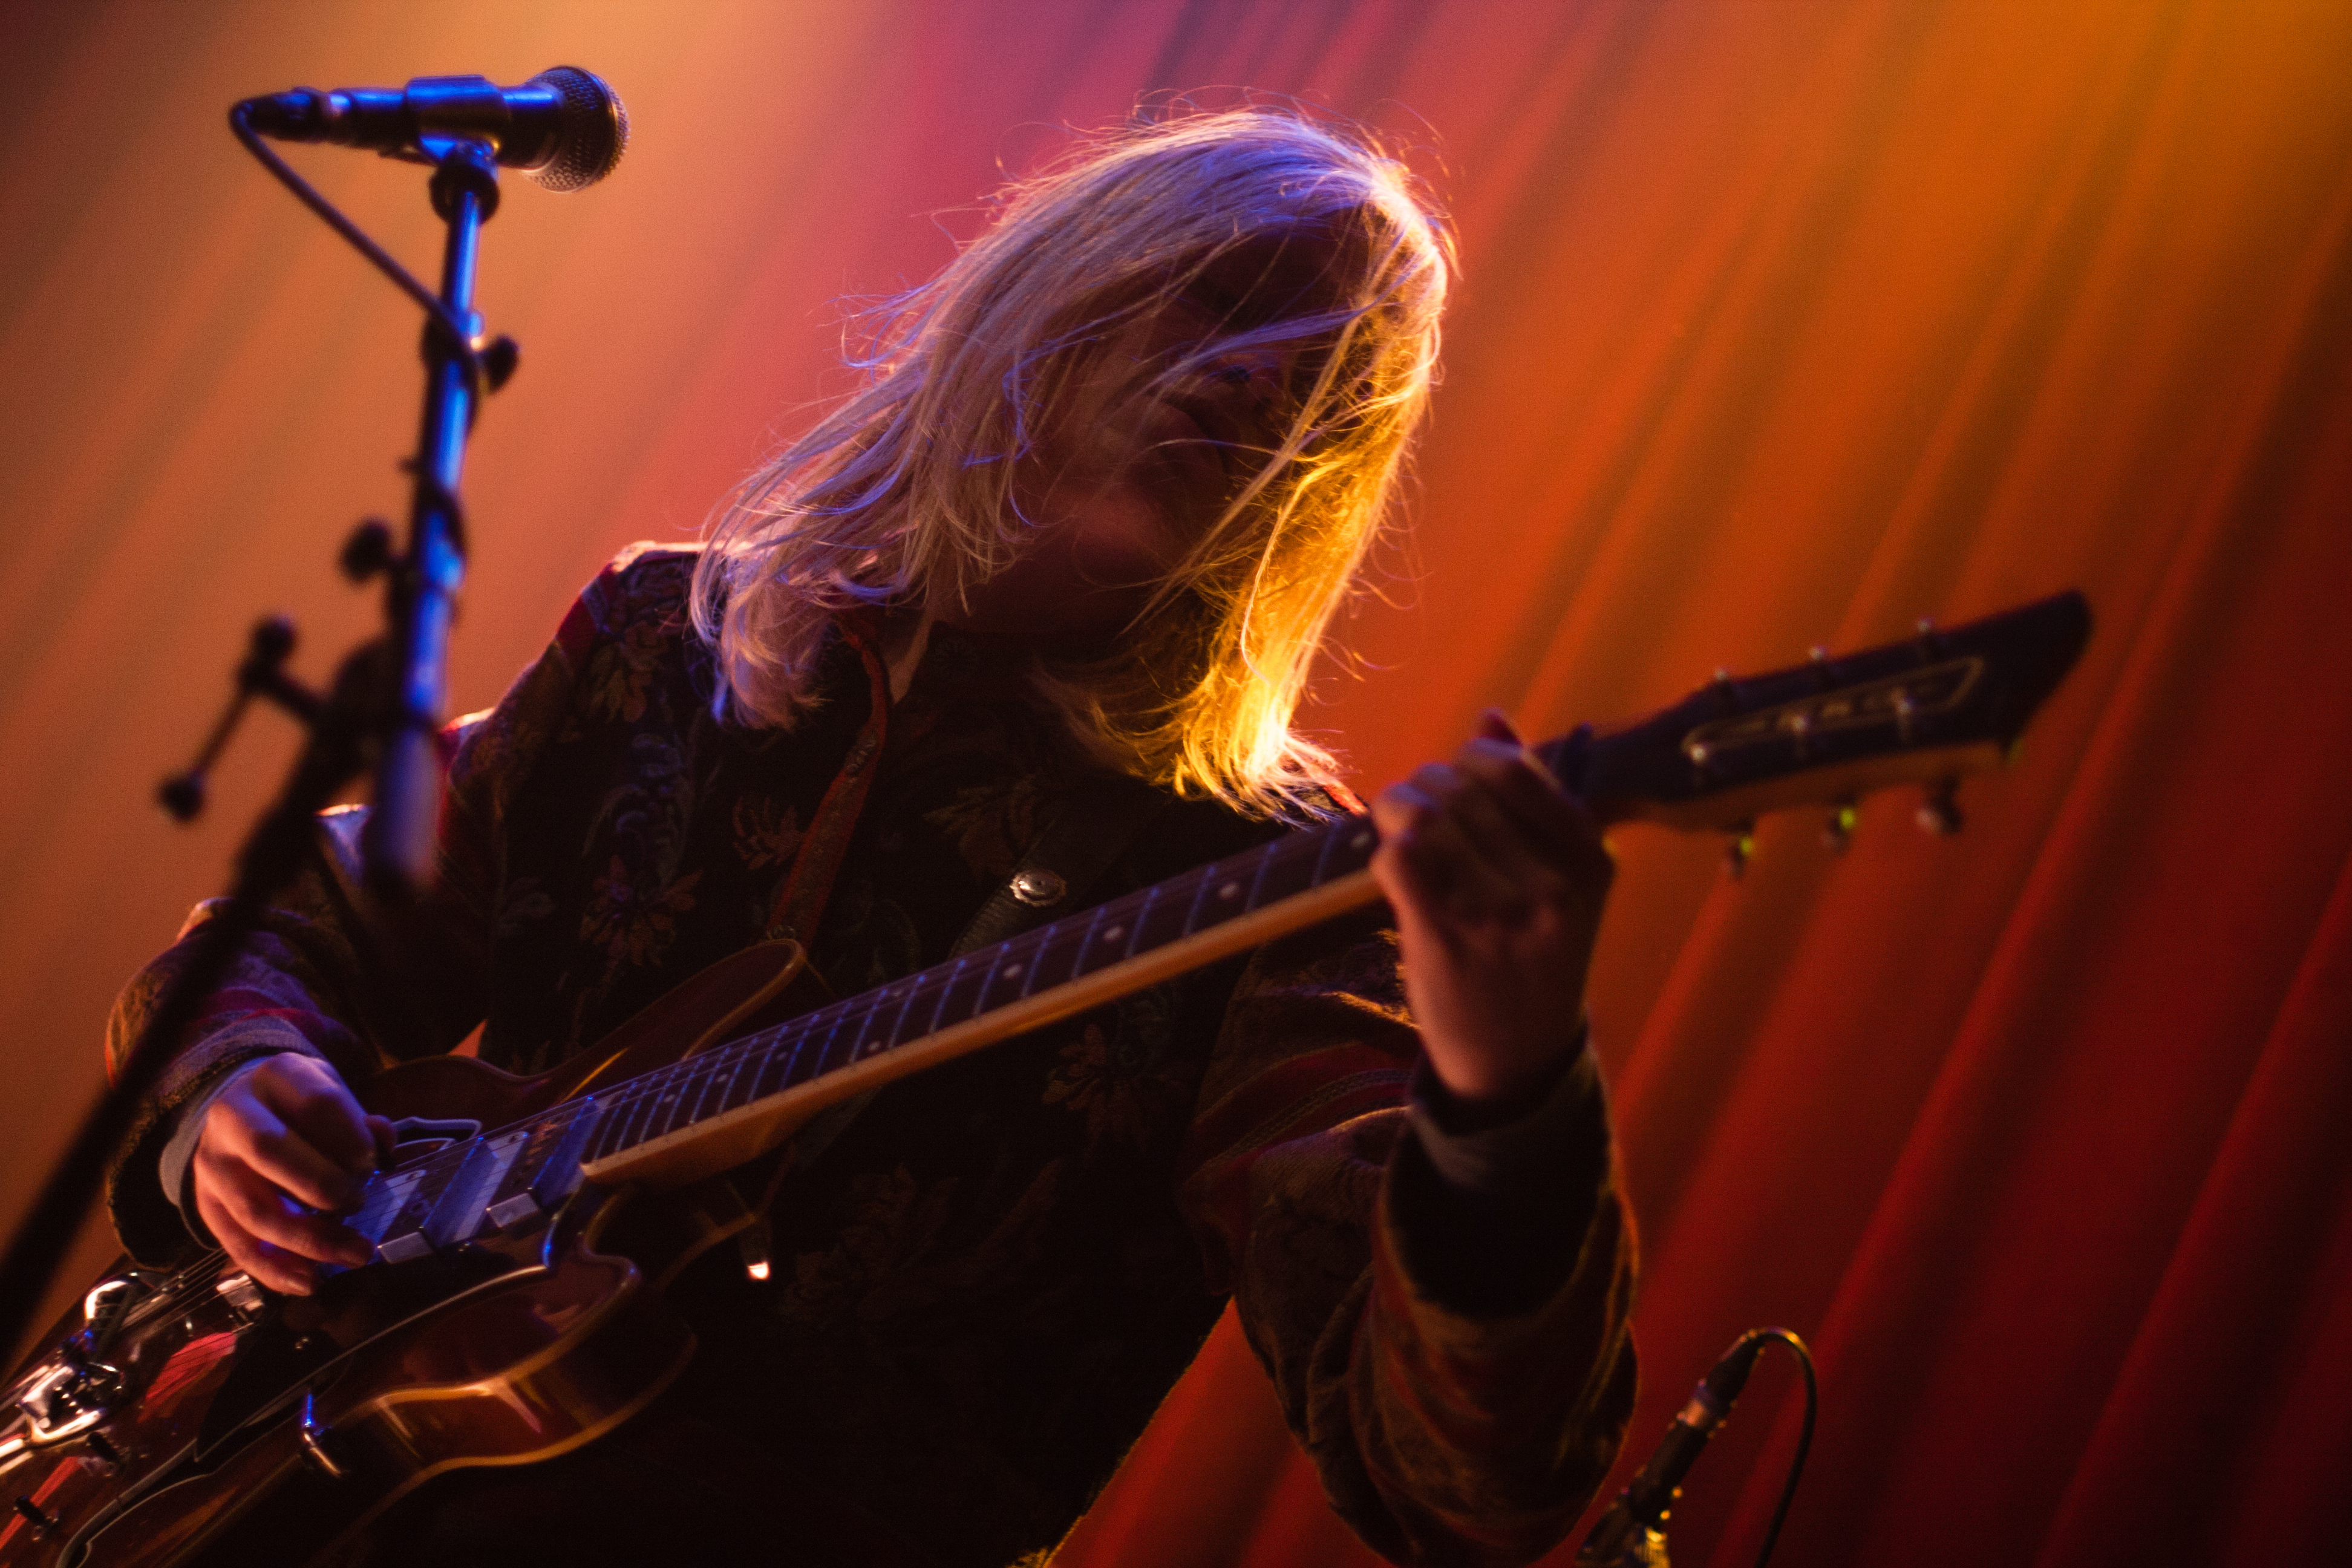
rock, music, guitar, concert, band, live, hall, canon, musician, performance art, south, 2014, holland, nederland, hague, zuid, denhaag, paysbas, markt, supermarkt, grote, wands, nethelands, thewands, stage, performance, bassist, singing, event, guitarist, entertainment, performing arts, singer songwriter, rock concert, string instrument